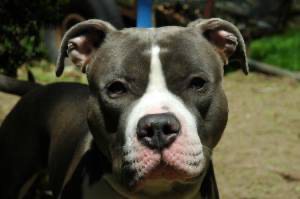
Animal: dog
Breed: american pit bull terrier